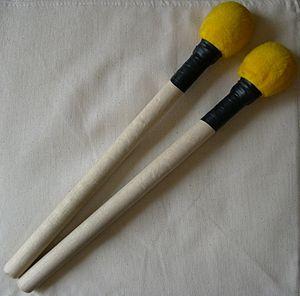
Mailloches pour surdo.
Une mailloche appelée aussi cigogne ou parfois battes est un maillet utilisé pour frapper différents instruments de percussions, par exemple la grosse caisse, le surdo ou le vibraphone. Différentes variétés de mailloches permettent d’obtenir des sons différents.